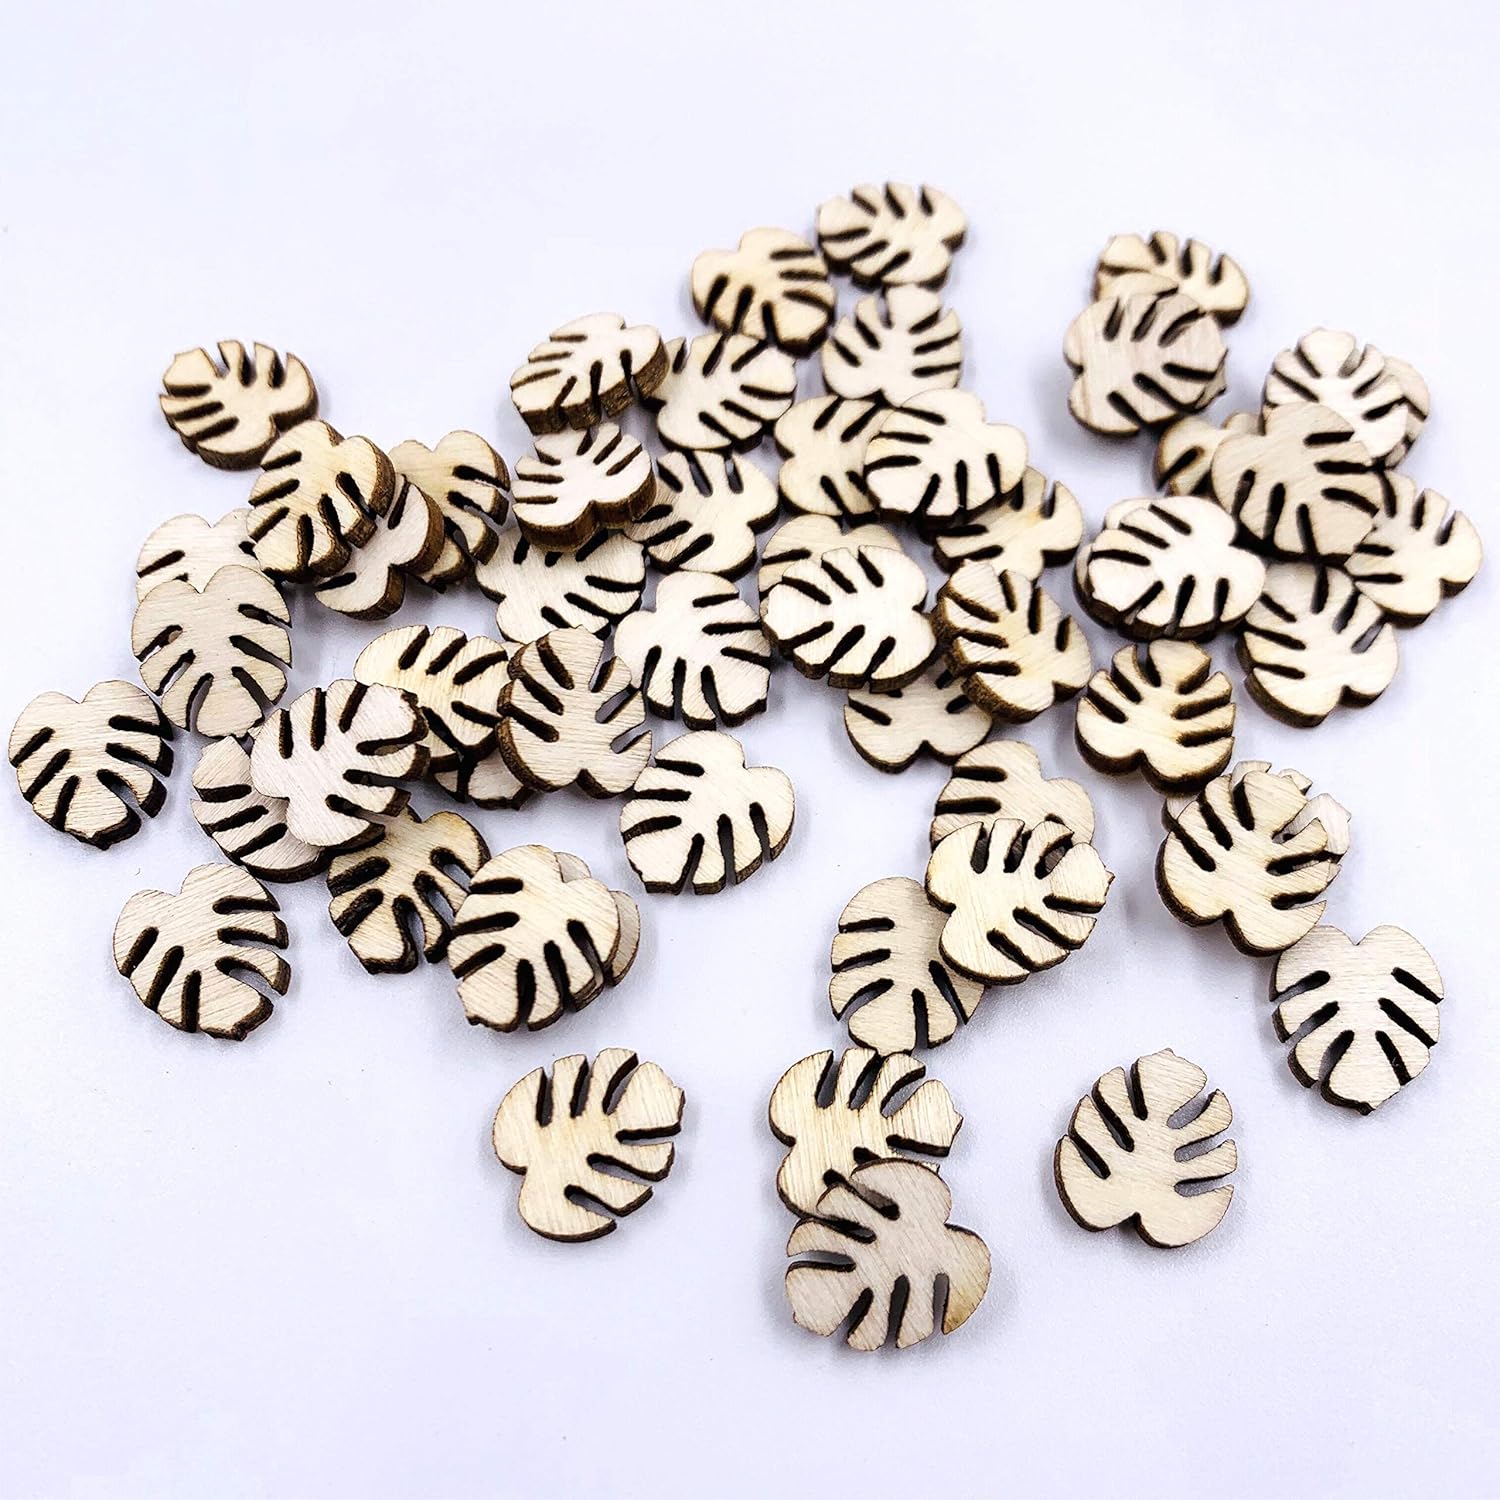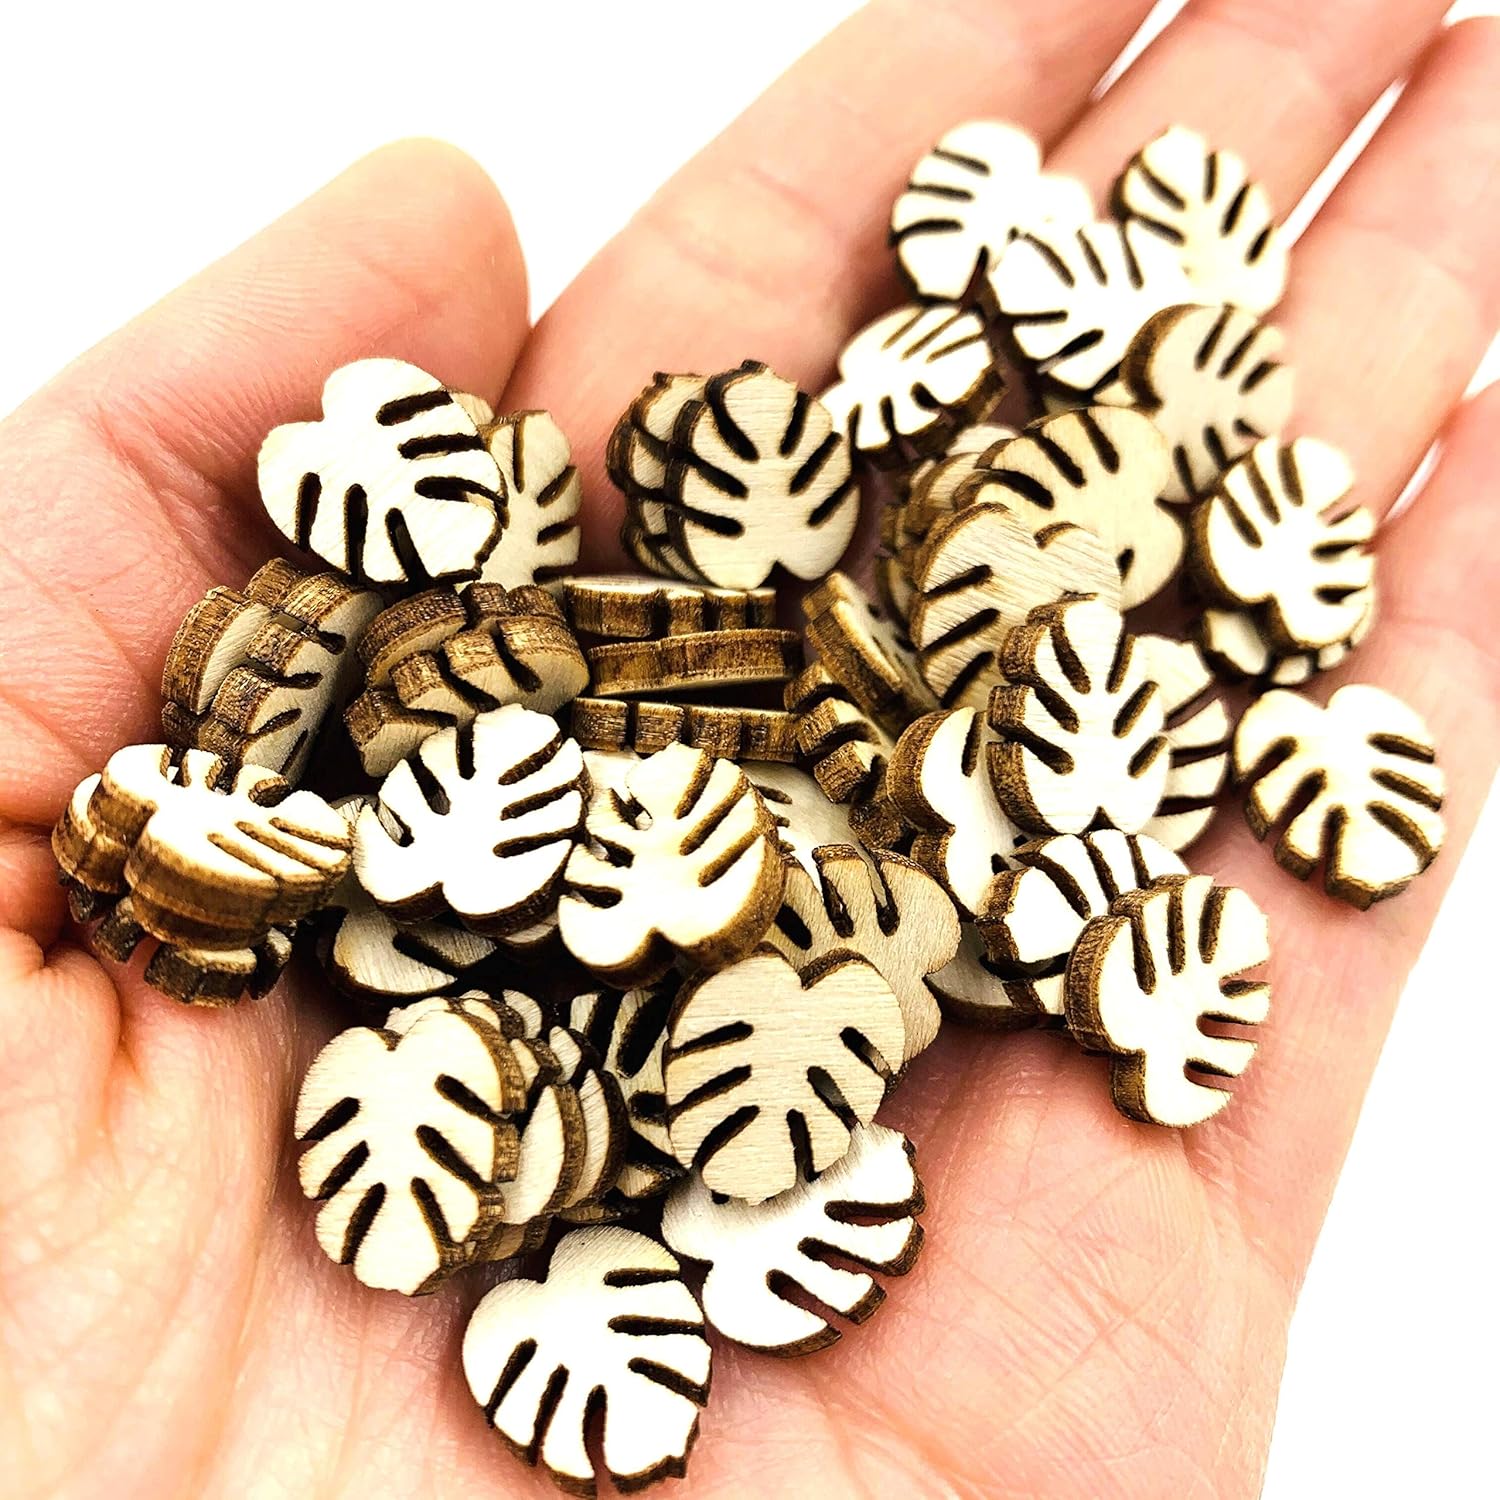
60 Pcs Monstera Leaf Wood Stud Earring Blanks 1/2" Laser Cut Shapes (No Hole)
Category: Arts, Crafts & Sewing
These are made from 1/8" (3mm) natural wood  Select Hole or No Hole Blank with no engraving, painting or staining Package of 60 wooden blanks For lettering on wood, spray with a clear coating first to keep the ink from bleeding
Features: These beautiful laser cut wood shapes are perfect as stud earring blanks or add them to your other craft projects | They are the perfect size to create beautiful little stud earrings. You can stain, paint, or dye them, or keep the natural wood look | Natural beauty and your creativity will make your creative projects even more unique and attractive | The edges will be slightly darkened by the laser, but you can easily remove the burn marks with some light sanding | Each piece measures 1/2 ‘’ (12.7 mm)